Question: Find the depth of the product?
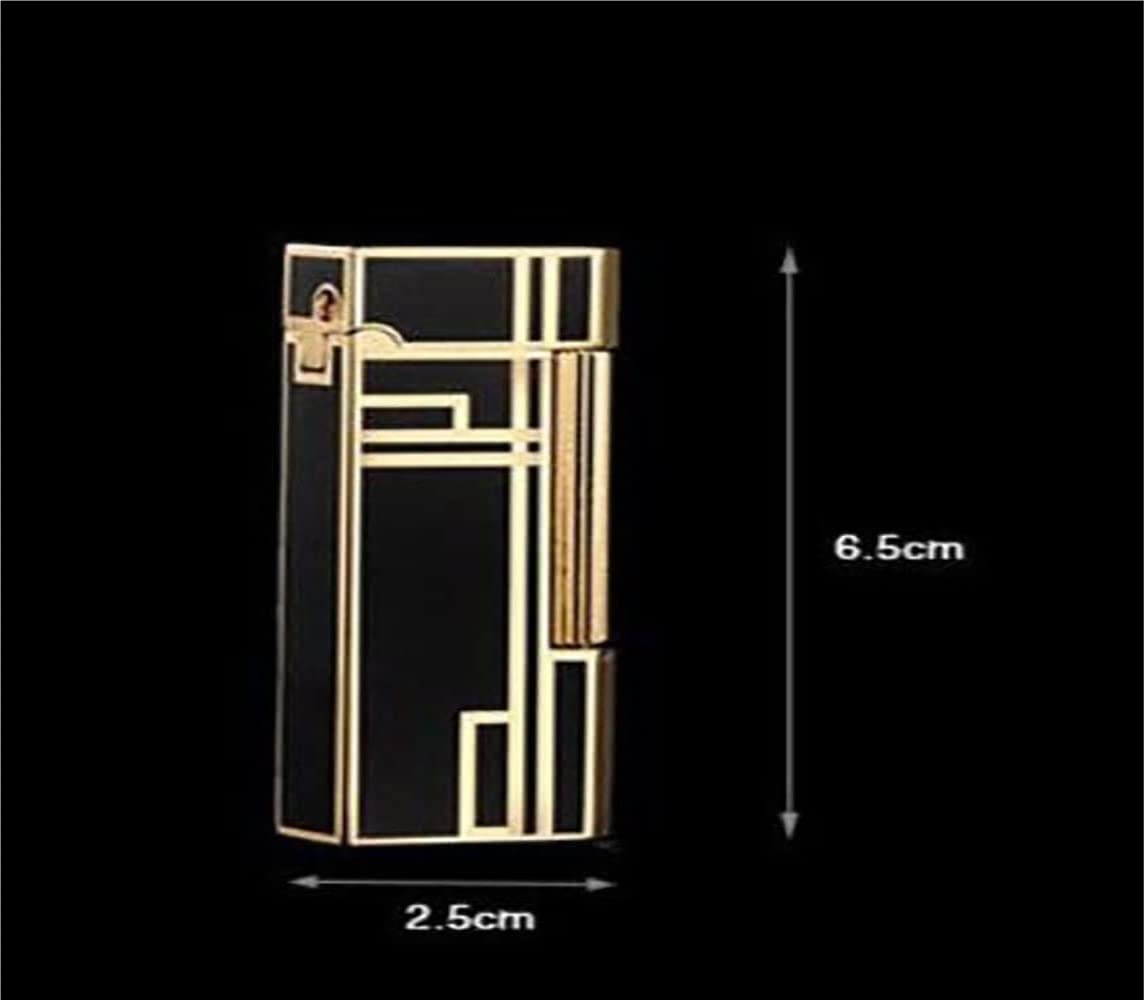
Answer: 6.5 centimetre